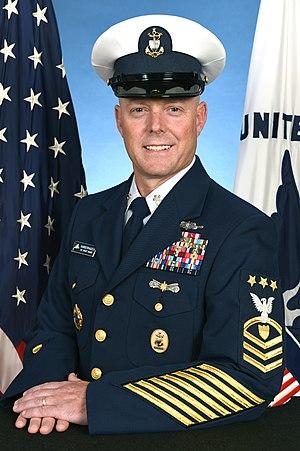
Le grade de Master Chief Petty Officer of the Coast Guard est un grade unique de l'United States Coast Guard qui se range parmi ceux des officiers mariniers.